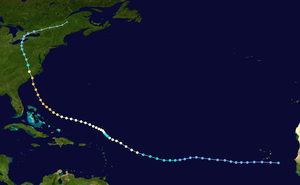
La saison cyclonique 1996 dans l'océan Atlantique nord débute officiellement le 1ᵉʳ juin 1996 et se finit le 30 novembre 1996. Ces dates conventionnelles délimitent la période durant laquelle il est le plus probable qu'un cyclone tropical se forme. Cette saison préfère respecter cette convention plutôt que les moyennes climatologiques. Elle commence avec Arthur qui se forme le 17 juin. Marco se dissipe le 26 novembre. La saison est particulièrement active. La première explication peut venir de l’oscillation atlantique multidécennale, qui a basculé en phase positive l'année dernière. Même si les anomalies retombent un peu en 1996 et 1997, elles sont néanmoins restées positives et bien présentes. De plus, un événement La Niña a persisté jusqu'au printemps, mais ses conséquences se sont propagés jusqu'à l'été. L'activité de la saison est particulièrement visible avec le nombre d'ouragans majeurs. Il s'en est formé six, à comparer aux 8 enregistrés en 1950, l'un des rares records qui tient toujours face à 2005.
L’ouragan Fran est un ouragan de catégorie 3 qui a frappé le sud-est des États-Unis début septembre 1996. La sixième tempête tropicale nommée, le cinquième ouragan et le quatrième ouragan majeur de la saison 1996 dans l'Atlantique nord, Fran s'est développé à partir d'une onde tropicale près du Cap-Vert sur le 23 août. En raison de la proximité l'ouragan Edouard, la dépression tropicale est restée désorganisée en se déplaçant vers l'ouest. Elle s'est finalement transformée en tempête tropicale le 27 août.